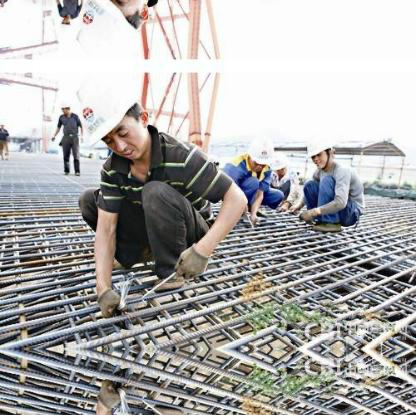
Objects in the image:
label: helmet
label: helmet
label: helmet
label: helmet
label: helmet
label: helmet
label: helmet